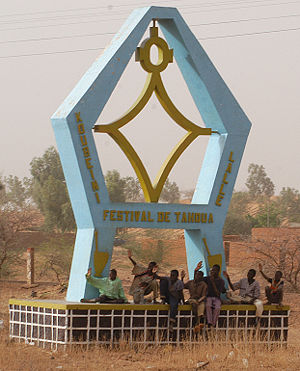
Tahoua
Monument i Tahoua
Tahoua er en by i det sydlige Niger, og hovedstad i et departement af samme navn. Byen har et indbyggertal på cirka 100.000.